Fort MacArthur

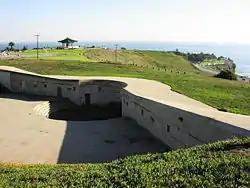
Battery Farley, with the Korean Bell of Friendship in the background

Fort MacArthur is a former United States Army installation in San Pedro, Los Angeles, California (now the port community of Los Angeles). A small section remains in military use by the United States Air Force as a housing and administrative annex of Los Angeles Air Force Base. The fort is named after Lieutenant General Arthur MacArthur. His son, Douglas MacArthur, would later command American forces in the Pacific during World War II.